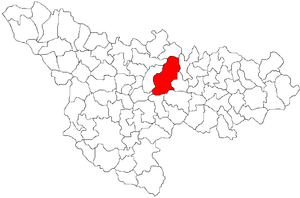
Recaș est une ville du județ de Timiș, Roumanie.